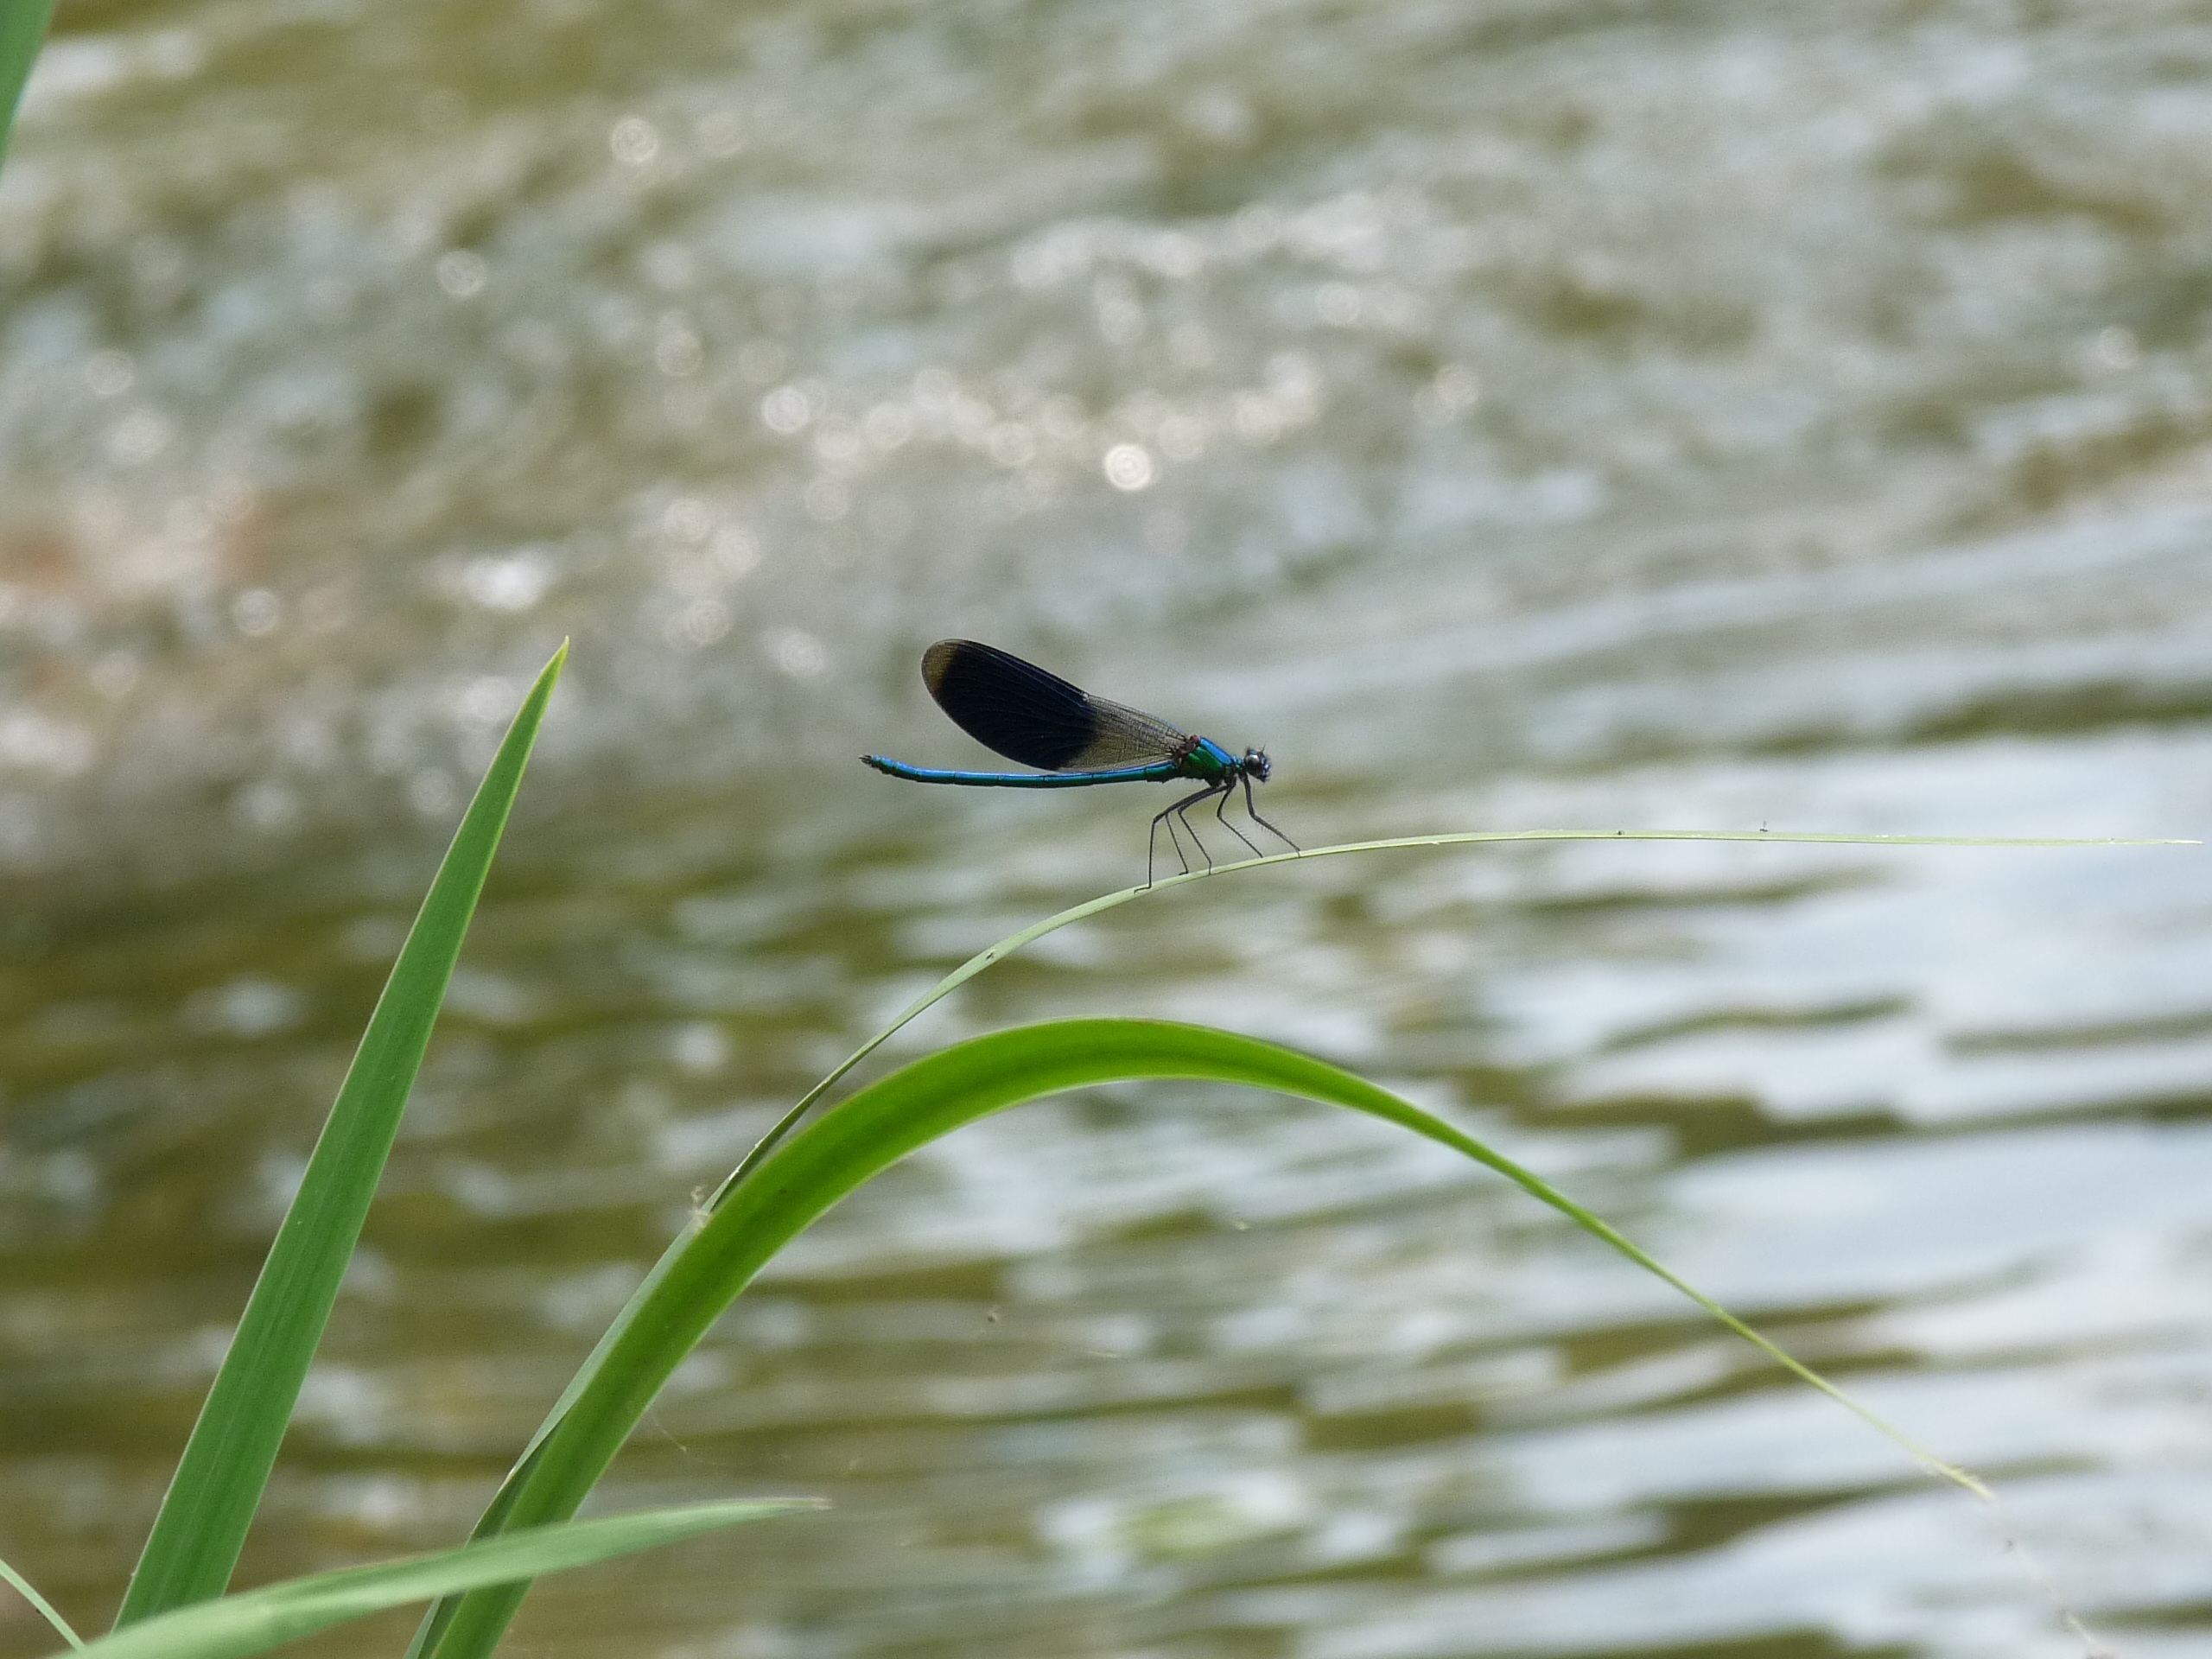
water, nature, grass, bird, wing, flower, river, wildlife, green, insect, fauna, invertebrate, close up, dragonfly, macro photography, blue dragonfly, nature reed